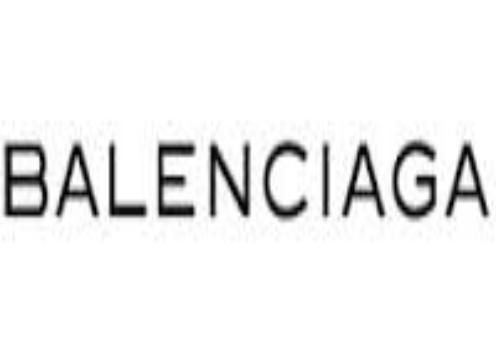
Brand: Balenciaga
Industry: Clothes